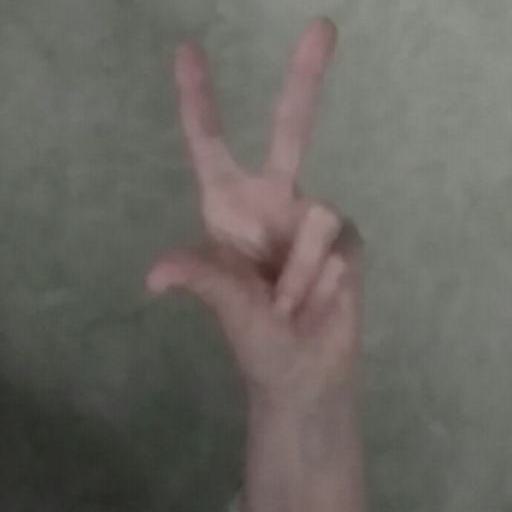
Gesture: three2